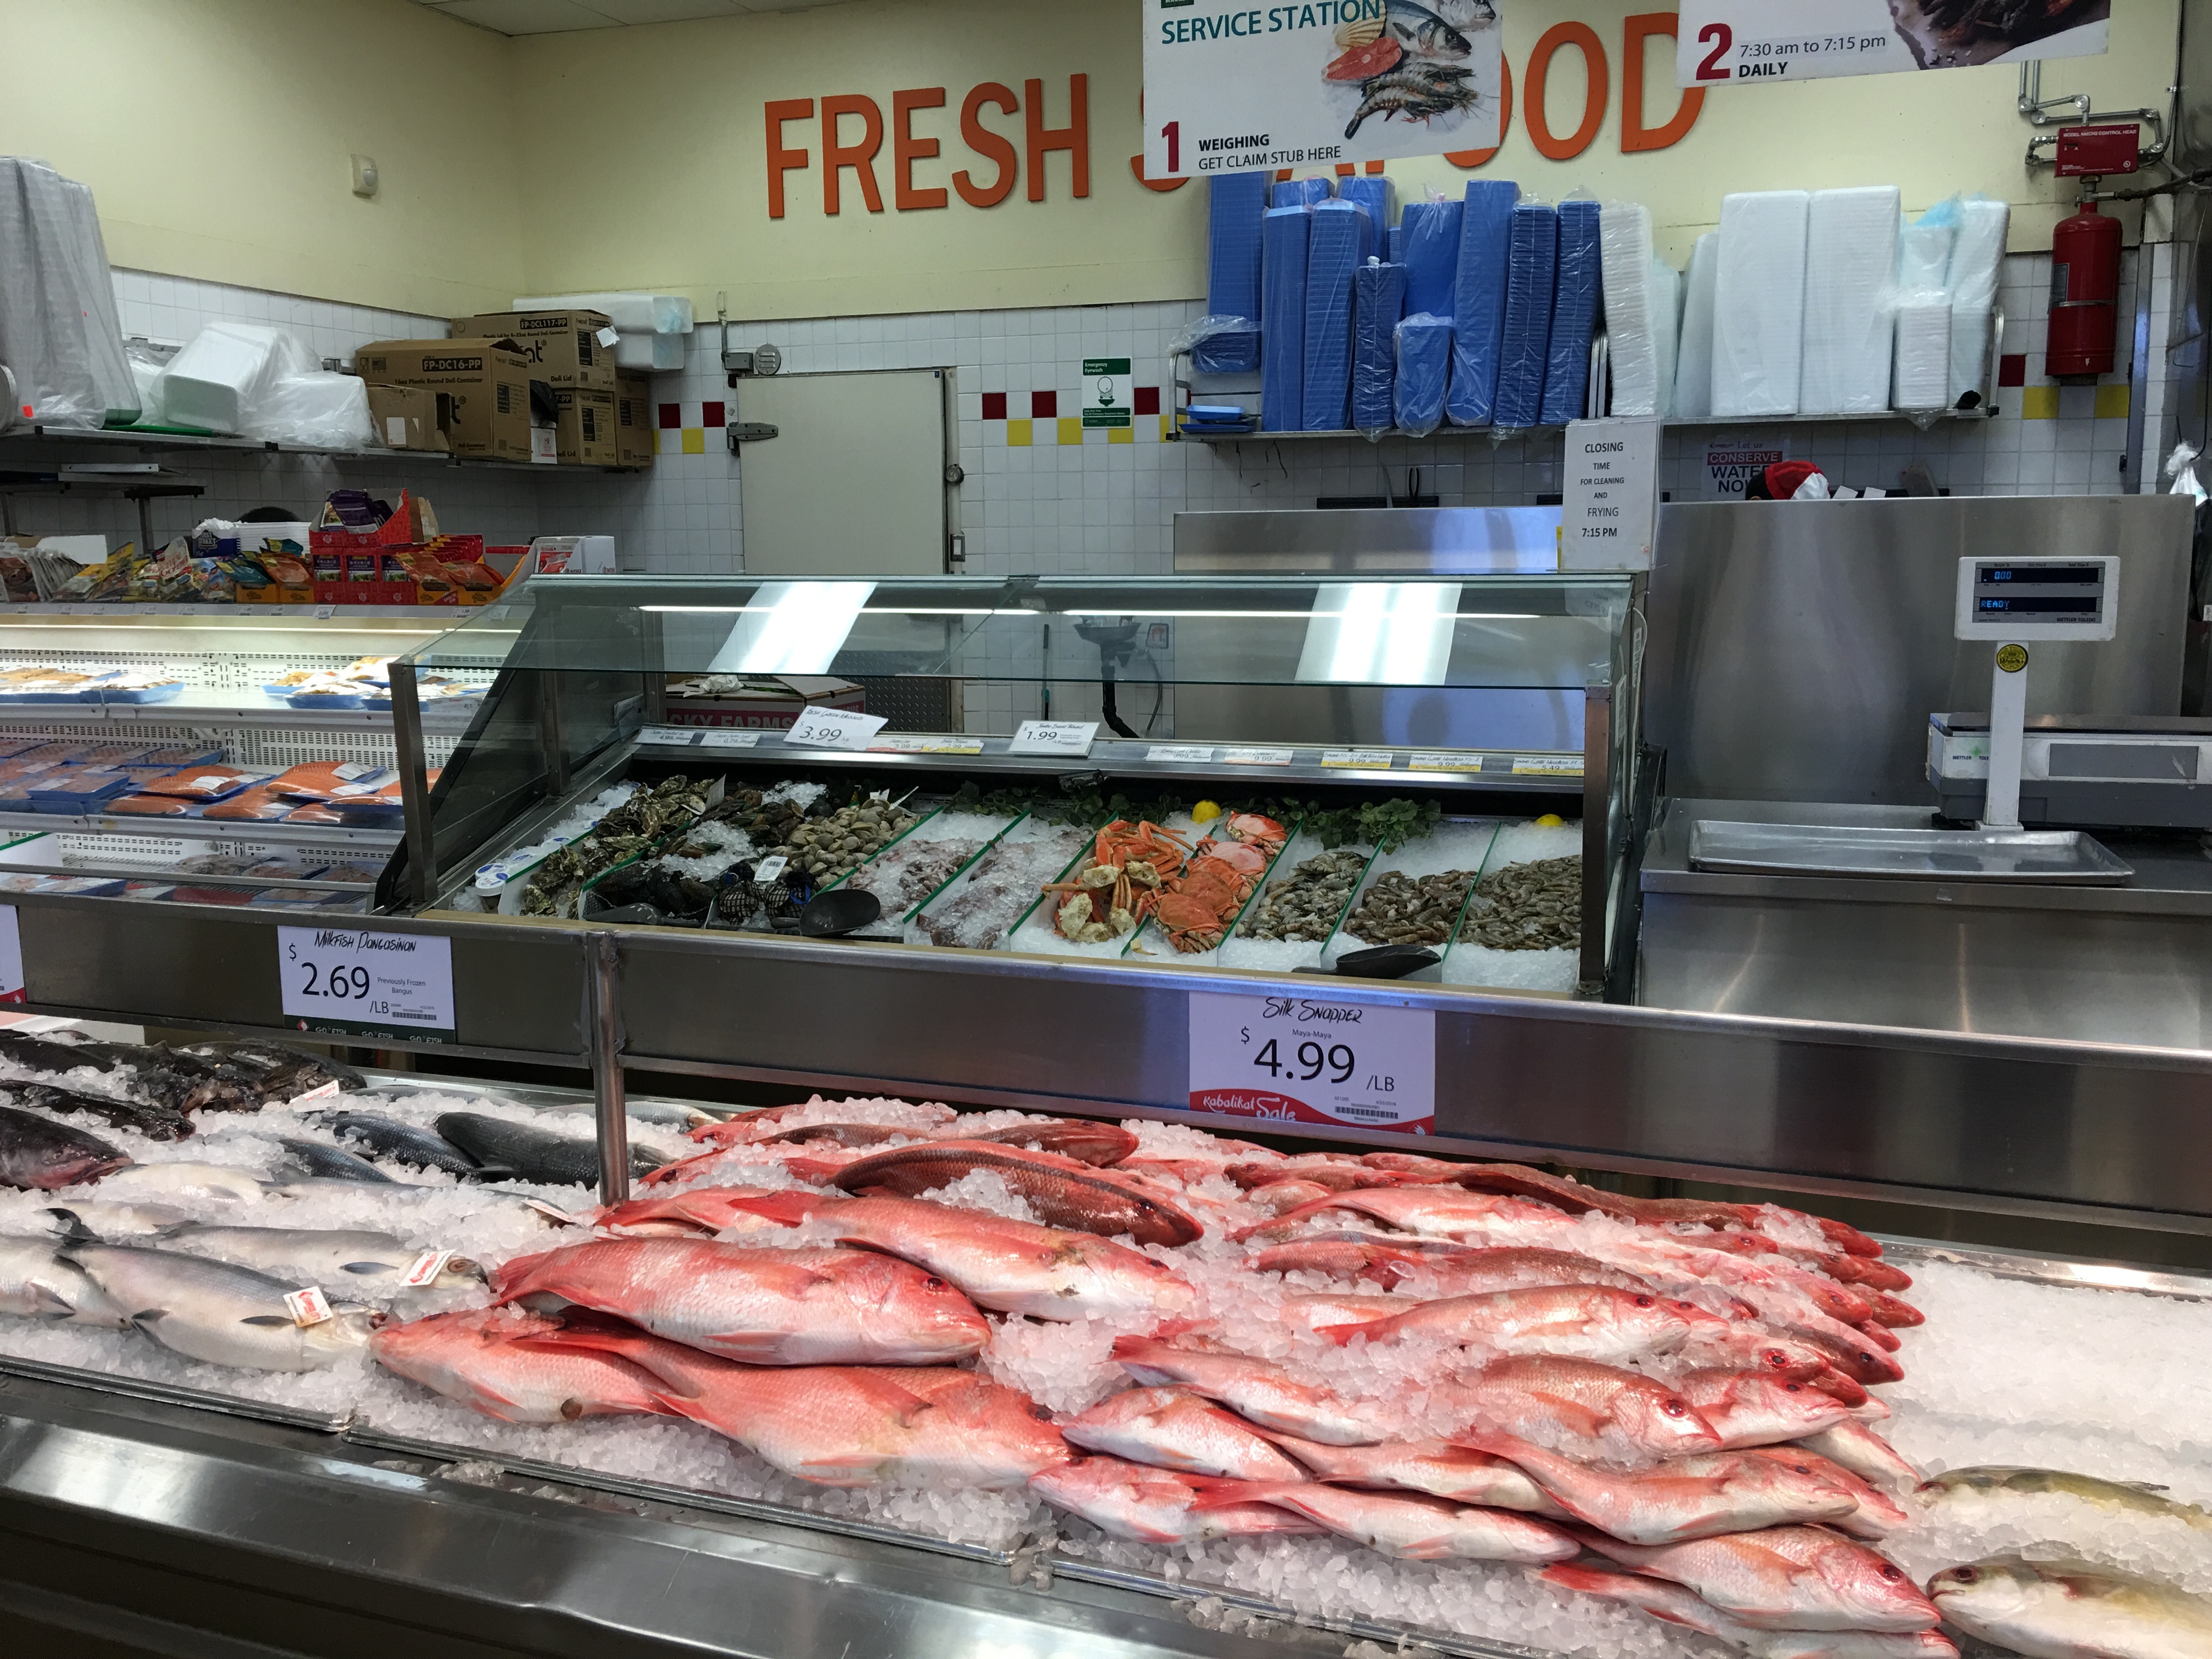
sea, cold, food, seafood, fresh, market, stack, fish, meat, cuisine, freshness, fish market, raw, retail, charcuterie, butcher, price, frozen food